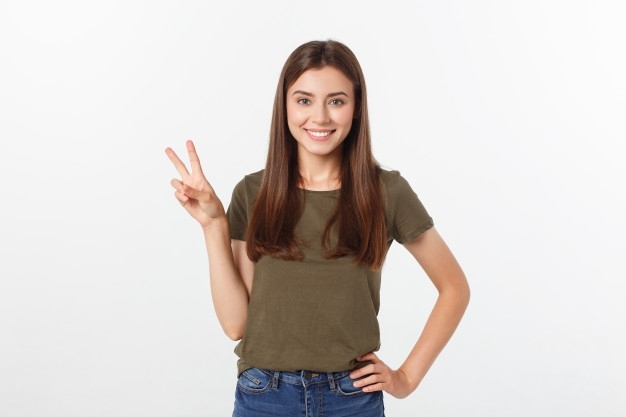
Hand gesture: peace